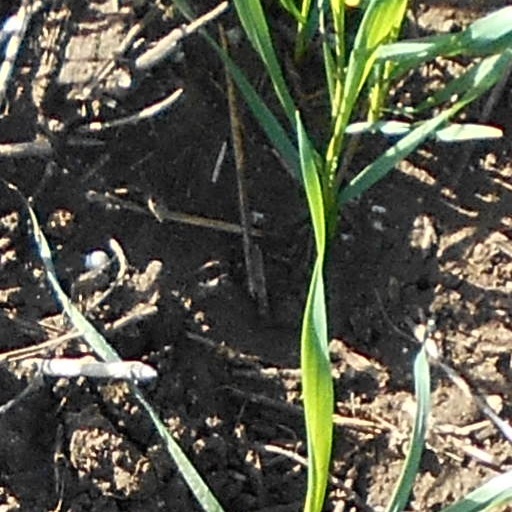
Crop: wheat